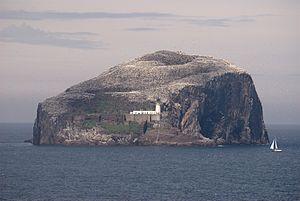
Bass Rock ou the Bass, en gaélique écossais Creag nam Bathais et Am Bas, est une île inhabitée située en Écosse, dans l'estuaire du Firth of Forth, en mer du Nord, à environ un kilomètre et demi au nord-est de la ville de North Berwick. L'île abrite un phare et les ruines d'un château et d'une chapelle et constitue un important lieu de nidification pour des milliers d'oiseaux de mer.